Faro Cathedral

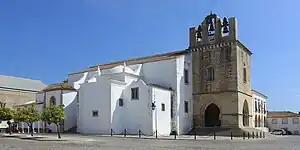
The Cathedral of Saint Mary in Faro, Algarve.

Faro Cathedral is a Roman Catholic cathedral in Faro, Portugal. The cathedral was consecrated in the name of the Blessed Virgin Mary in the late 13th century by the Archbishop of Braga. It has been the seat of the Diocese of Faro since 1540, replacing Silves Cathedral on the orders of King John III of Portugal. In 1596 the church was destroyed by the Earl of Essex. The cathedral is a National Monument of Portugal.